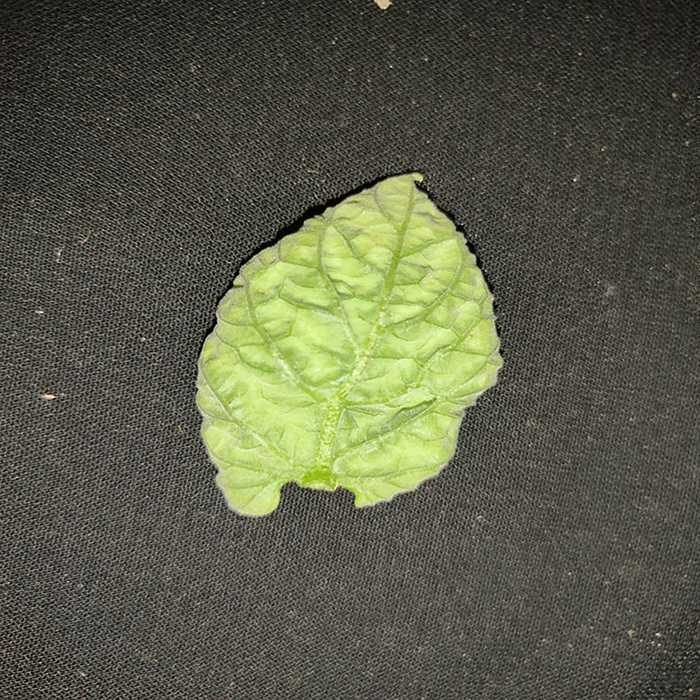
Plant: Tomato
Label: Tomato leaf curl virus